Washington Allston

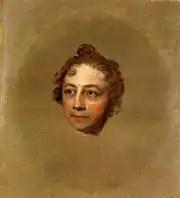
Allston painted by Gilbert Stuart, c. 1818. Metropolitan Museum of Art, New York

Allston was born on a rice plantation on the Waccamaw River near Georgetown, South Carolina. His mother Rachel Moore had married Captain William Allston in 1775, though her husband died in 1781, shortly after the Battle of Cowpens. Moore remarried to Dr. Henry C. Flagg, the son of a wealthy shipping merchant from Newport, Rhode Island.